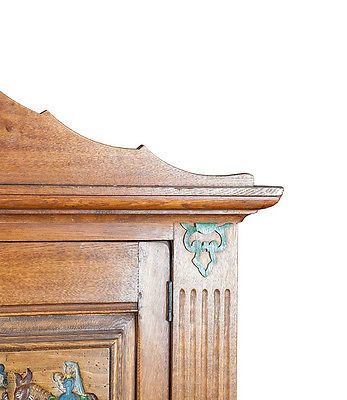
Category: cabinet